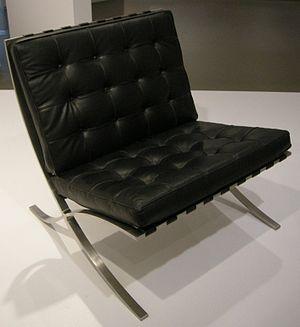
La chaise Barcelone, aussi désignée sous le nom de fauteuil Barcelona ou plus simplement Barcelona, fait partie des créations les plus emblématiques du mobilier au XXᵉ siècle. C’est une chauffeuse dotée d'une structure apparente et d'un piétement d'acier chromé poli en X, dessinée par Ludwig Mies van der Rohe et sa partenaire Lilly Reich.